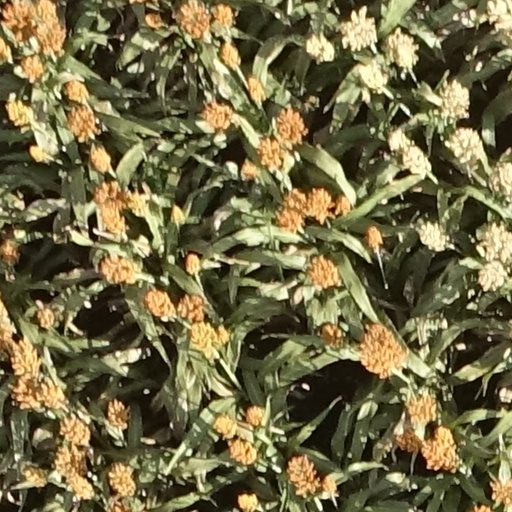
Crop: sorghum